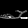
Label: Sandal